Vanessa Bryant

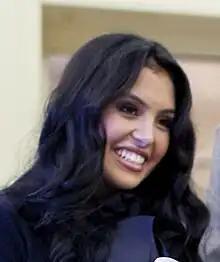
Bryant in 2010

Vanessa Marie Bryant (born Vanessa Urbieta Cornejo; May 5, 1982) is an American businesswoman and philanthropist who is the widow of American professional basketball player Kobe Bryant. With her husband, she founded the Kobe and Vanessa Bryant Foundation in 2007 to provide scholarships to minority college students worldwide. Bryant leads the Mamba and Mambacita Sports Foundation, an organization dedicated to supporting child athletes who are in need. Following the death of her husband and daughter Gianna in a January 26, 2020, helicopter crash in Calabasas, California, Bryant filed a lawsuit against Los Angeles County, which was settled in 2023.